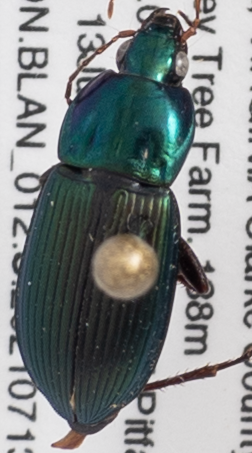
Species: Poecilus lucublandus
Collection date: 2021-07-13
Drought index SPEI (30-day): -1.072
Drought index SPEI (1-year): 0.47
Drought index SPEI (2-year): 0.184